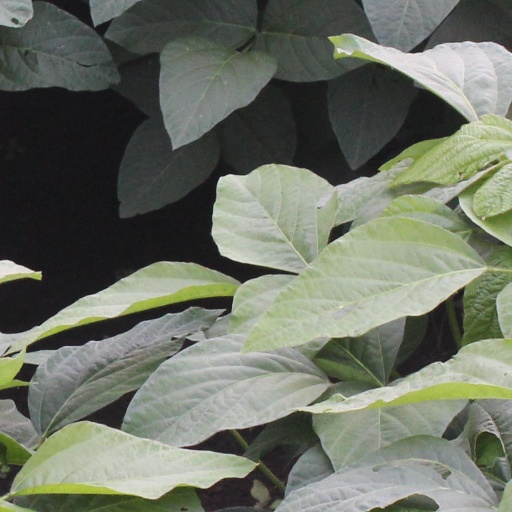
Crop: soybean